Hryhorii Skovoroda

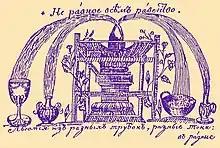
Illustration of Skovorada's concept "Unequal to all equality"

Skovoroda's works were not printed during his lifetime, due to censorship by church officials. Hryhorii Skovoroda was highly educated in multiple languages, in particular Latin, Greek, German. He could read religious literature in German and was influenced by German pietism. Brought up in a spirit of philosophical and religious studies, he became an opponent of church scholasticism and the spiritual dominance of the Orthodox Church. "Our kingdom is within us" he wrote "and to know God, you must know yourself...People should know God, like themselves, enough to see Him in the world...Belief in God does not mean belief in His existence and therefore to submit to Him and live according to His law... Sanctity of life lies in doing good to people."